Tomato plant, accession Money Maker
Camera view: bottom (45 deg); turntable rotation: 270 degrees
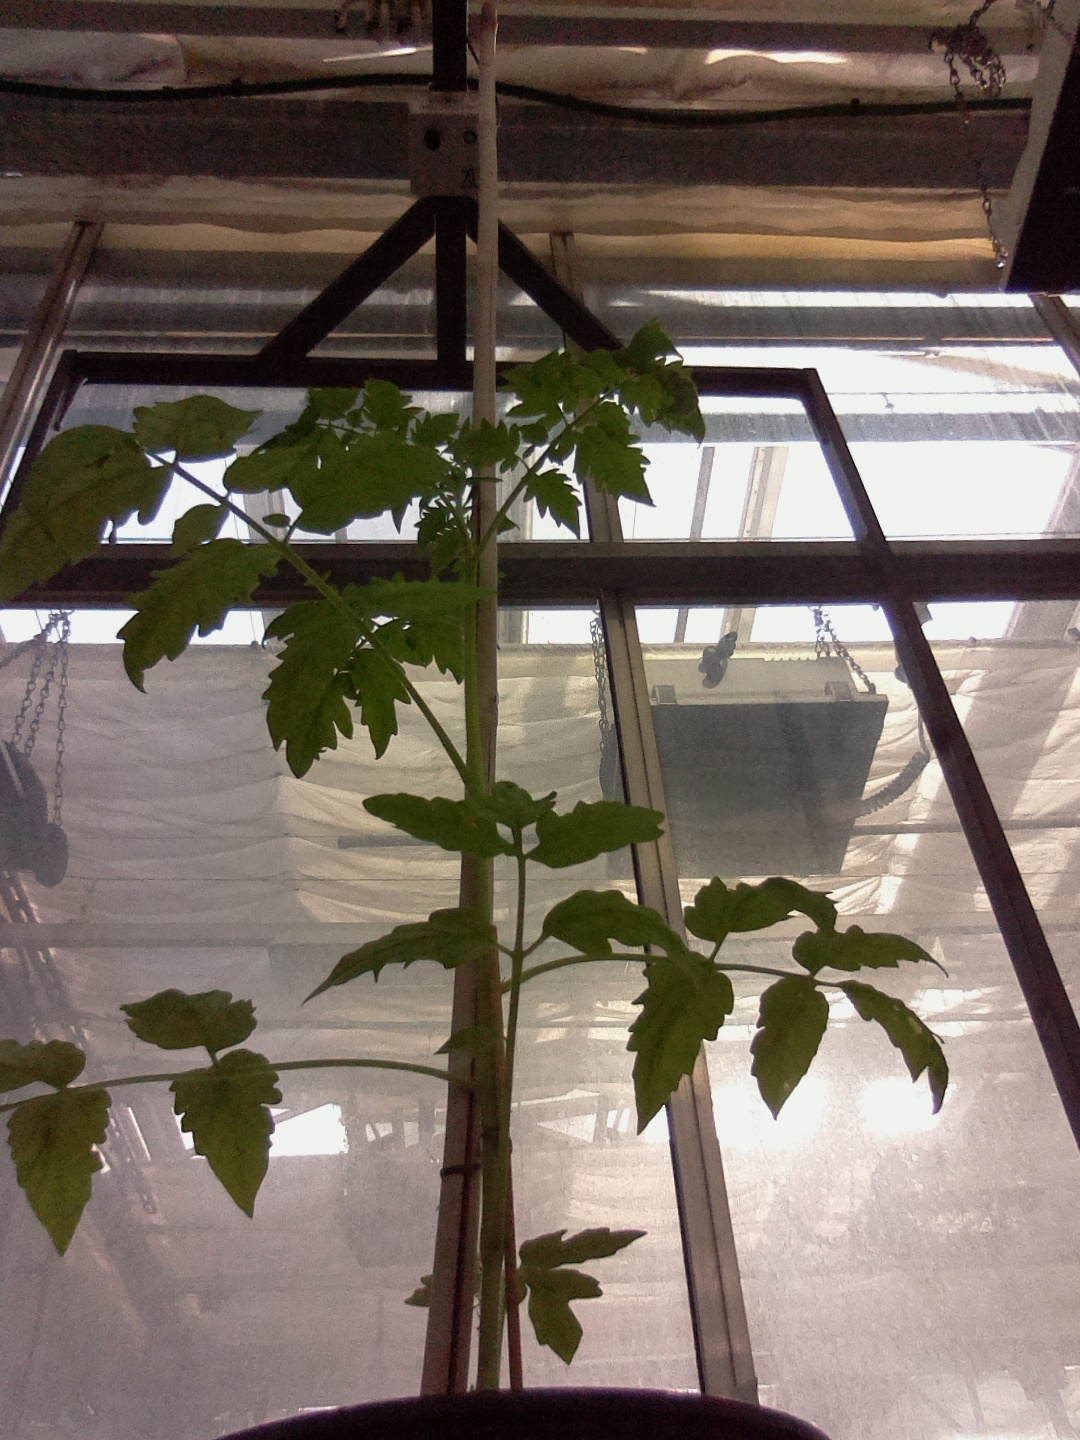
BBCH growth stage 14: 8 of true leaves visible